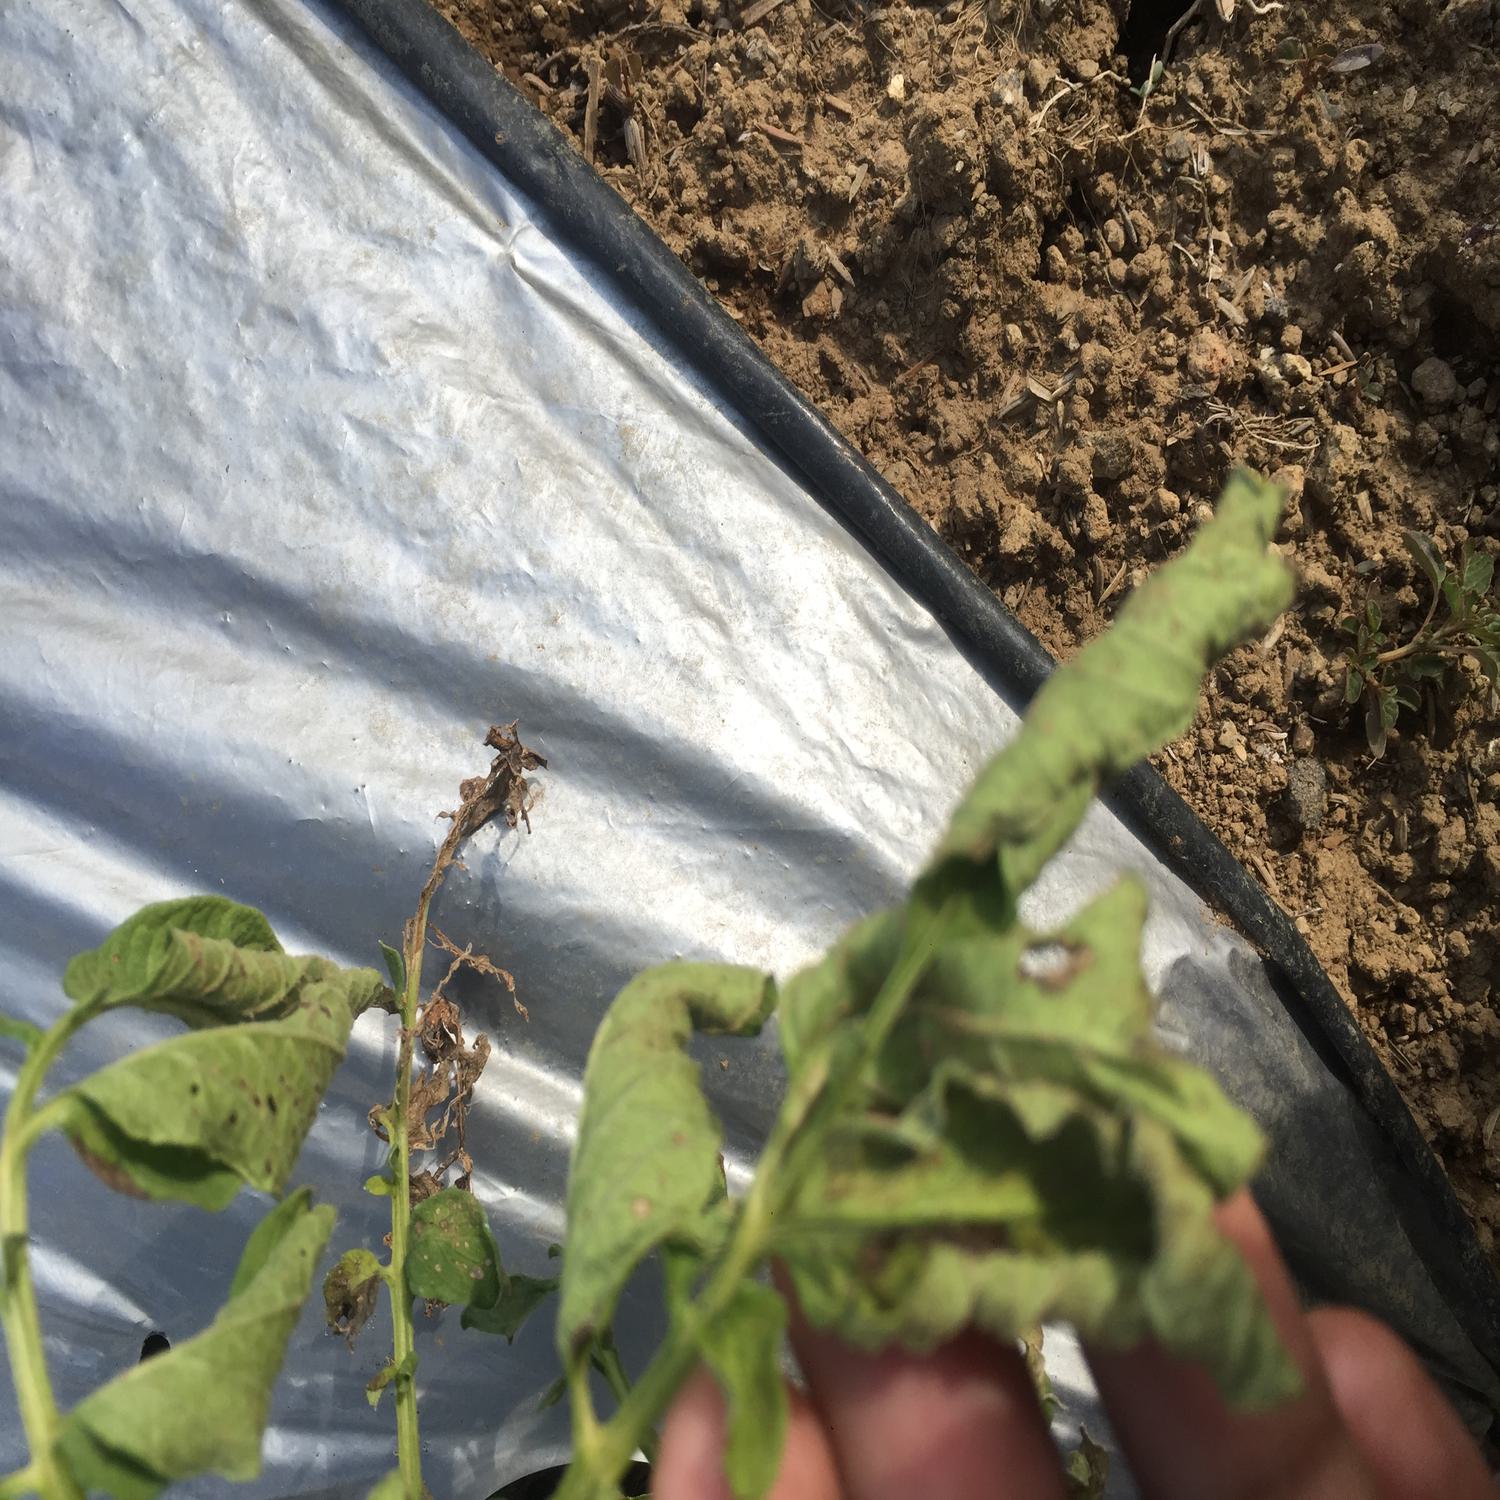
Label: Bacteria